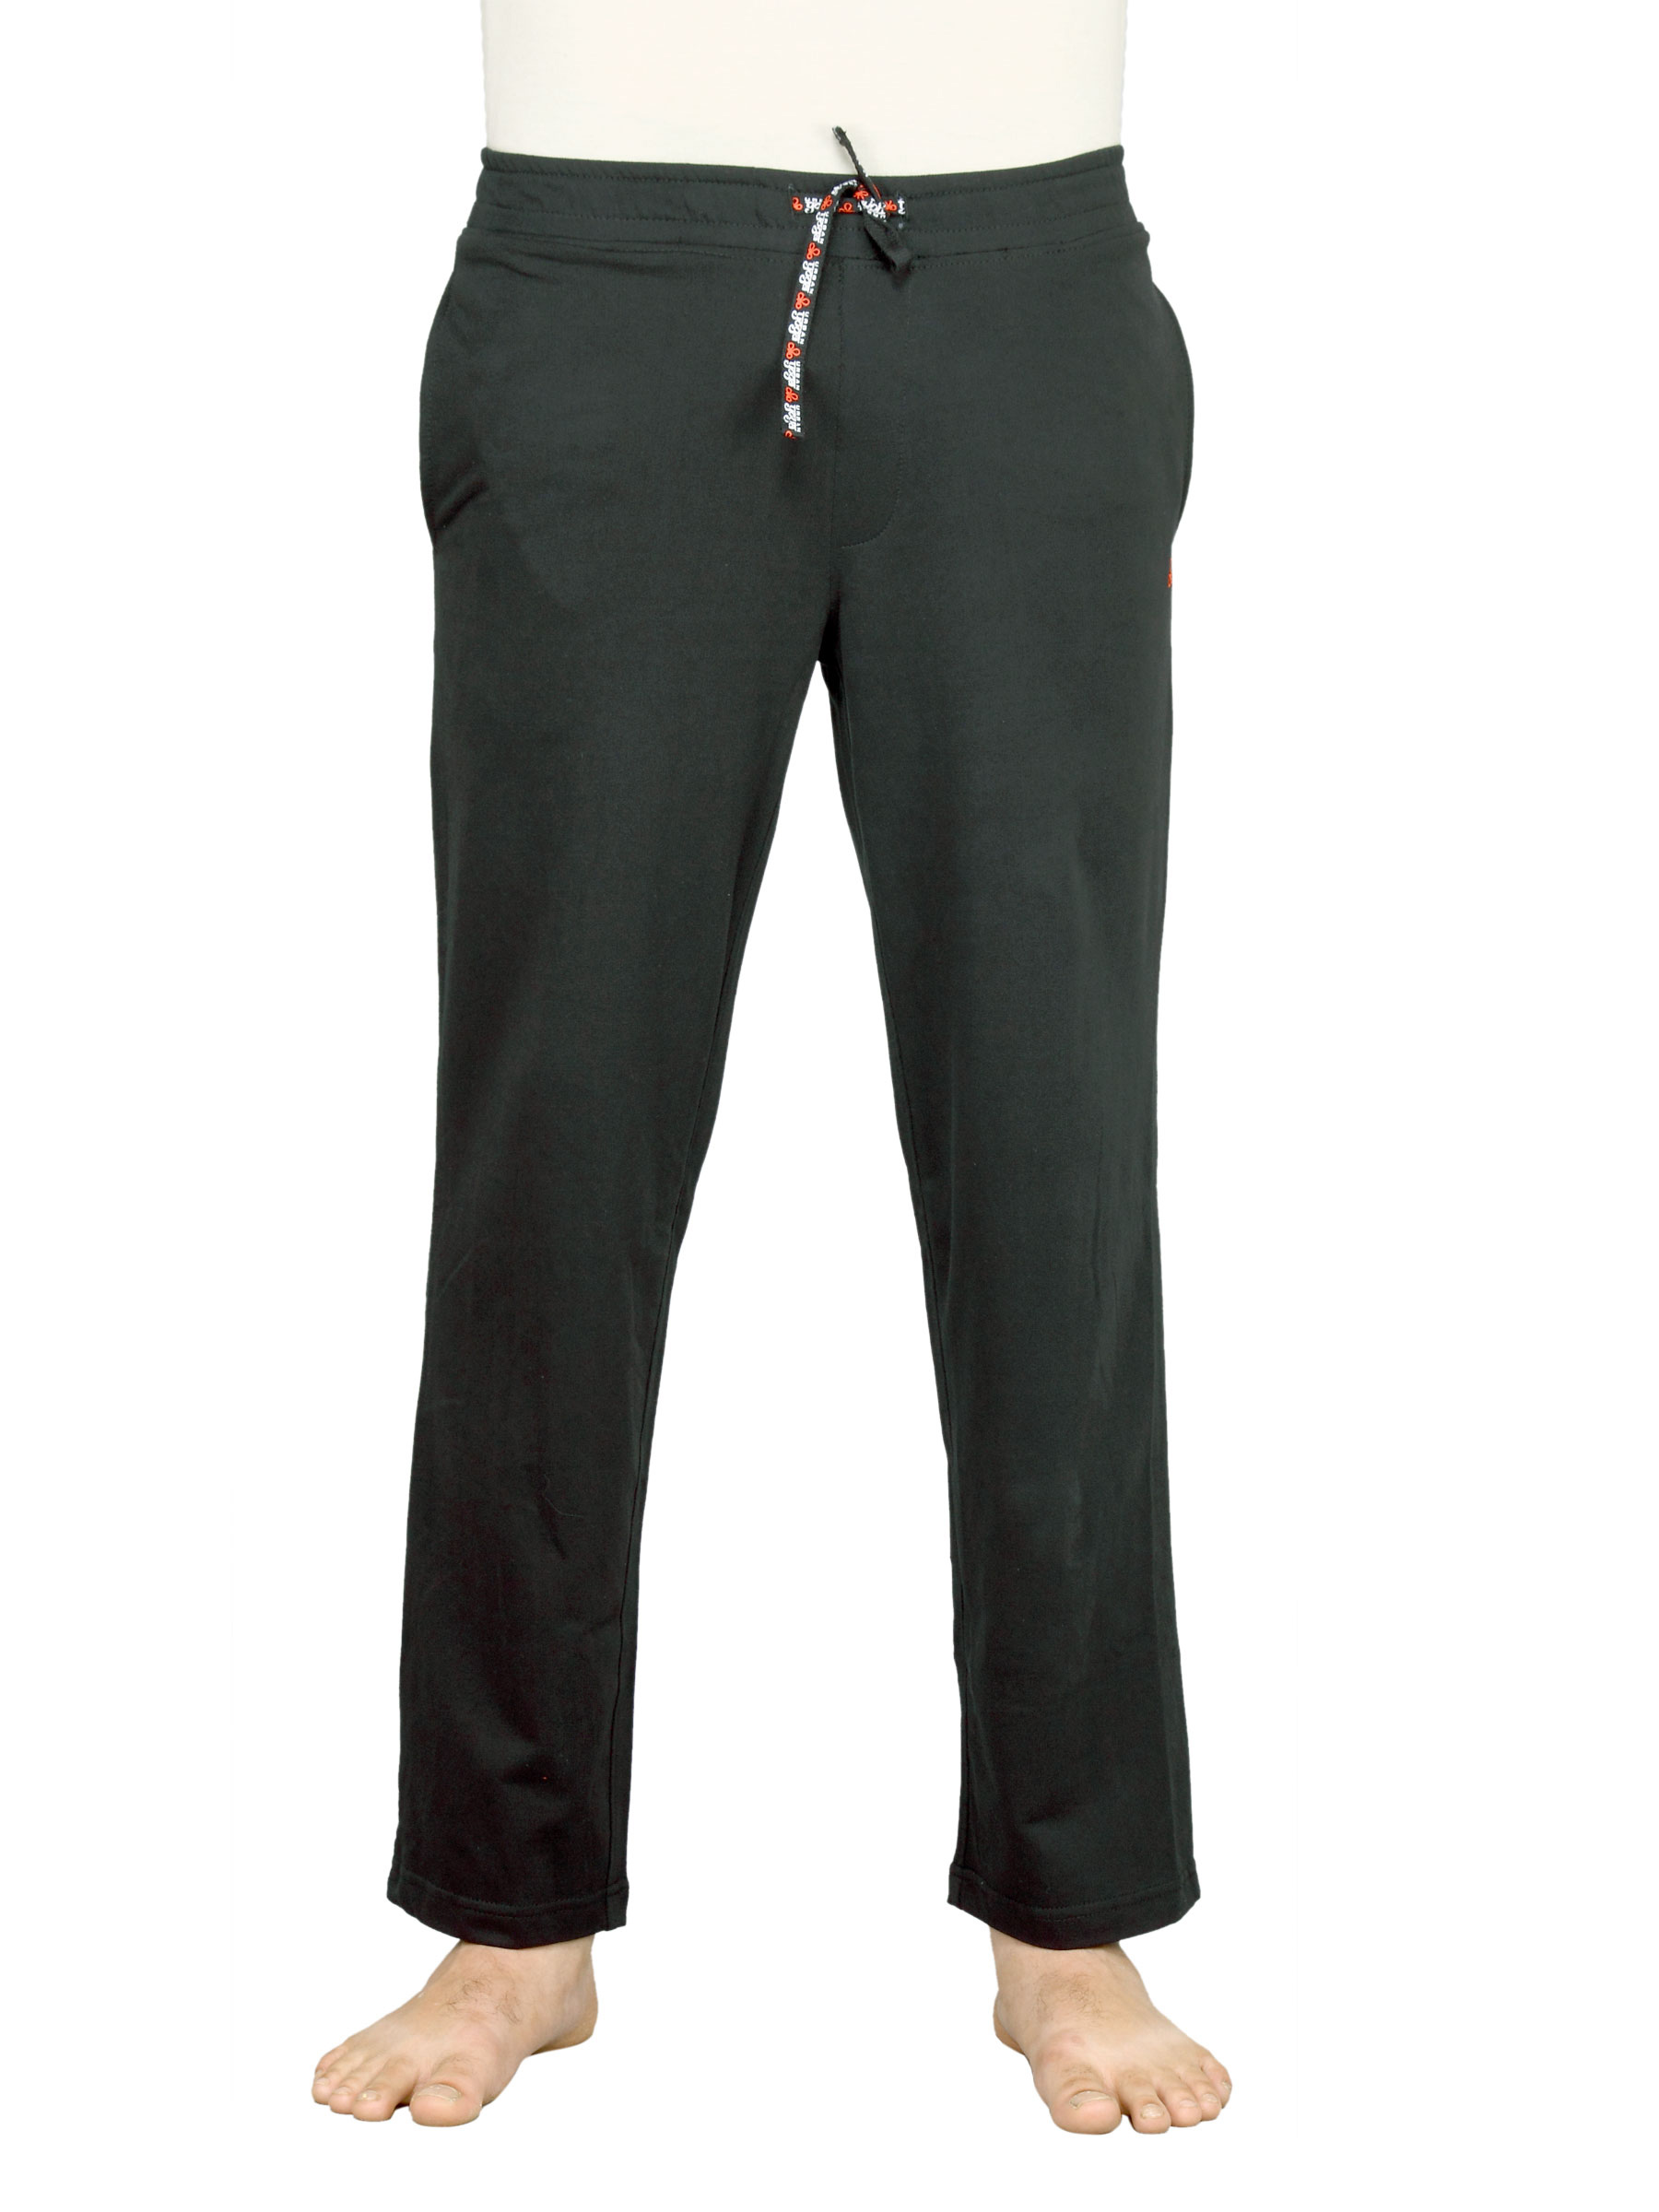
Urban Yoga Men's Abhayas Black Track Pant
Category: Apparel / Bottomwear / Track Pants
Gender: Men
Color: Black
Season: Fall 2011
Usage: Casual